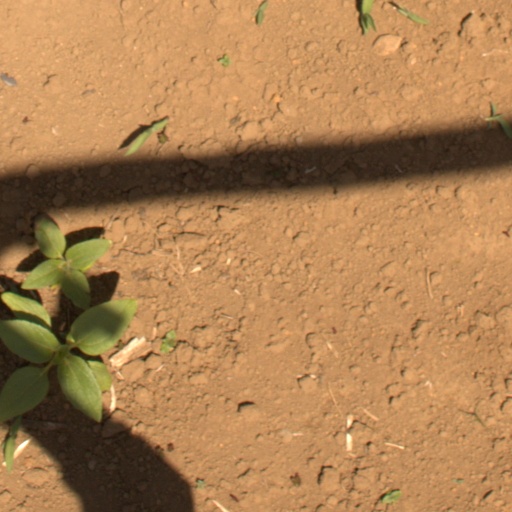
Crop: Jerusalem artichoke